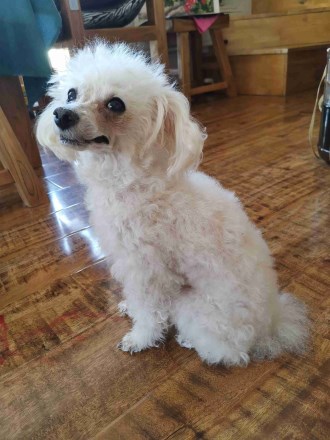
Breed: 2925-n000114-toy_poodle